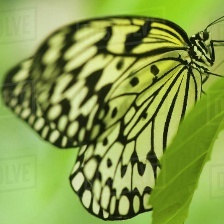
Species: PAPER KITE